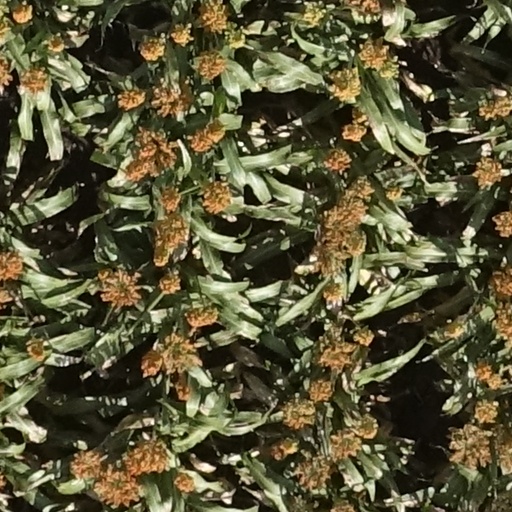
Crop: sorghum